Georgia Army National Guard

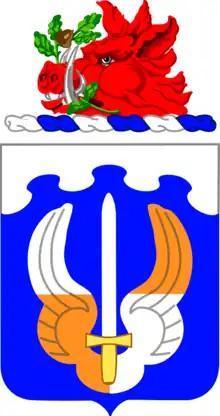
Insignia of the 171st Aviation Regiment

National Guard units can be mobilized at any time by presidential order to supplement regular armed forces, and upon declaration of a state of emergency by the governor of the state in which they serve. Unlike Army Reserve members, National Guard members cannot be mobilized individually (except through voluntary transfers and Temporary Duty Assignments "TDY"), but only as part of their respective units. However, there has been a significant number of individual activations to support military operations.